San Francisco in the 1970s

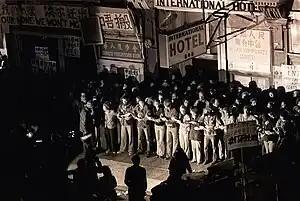
Protesters in front of the International Hotel

In 1974, the education system came under scrutiny with public outcries for improvements. City newspapers ran headlines such as "Angry San Francisco Parents Ask State for Help", "Angry Board Members Talk: Why Schools Don't Improve", "School Costs Rose as Enrollment Fell", "San Francisco Staff Still Outnumbers Teachers", and "Board of Education Exempts Many Bilingual Students from School Bus Program". Subsequently, a commission was appointed to study the city's educational problems, which was considered akin to declaring the San Francisco Unified School District a disaster area.